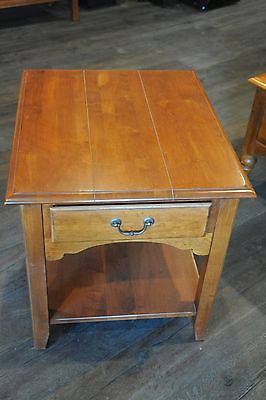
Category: table